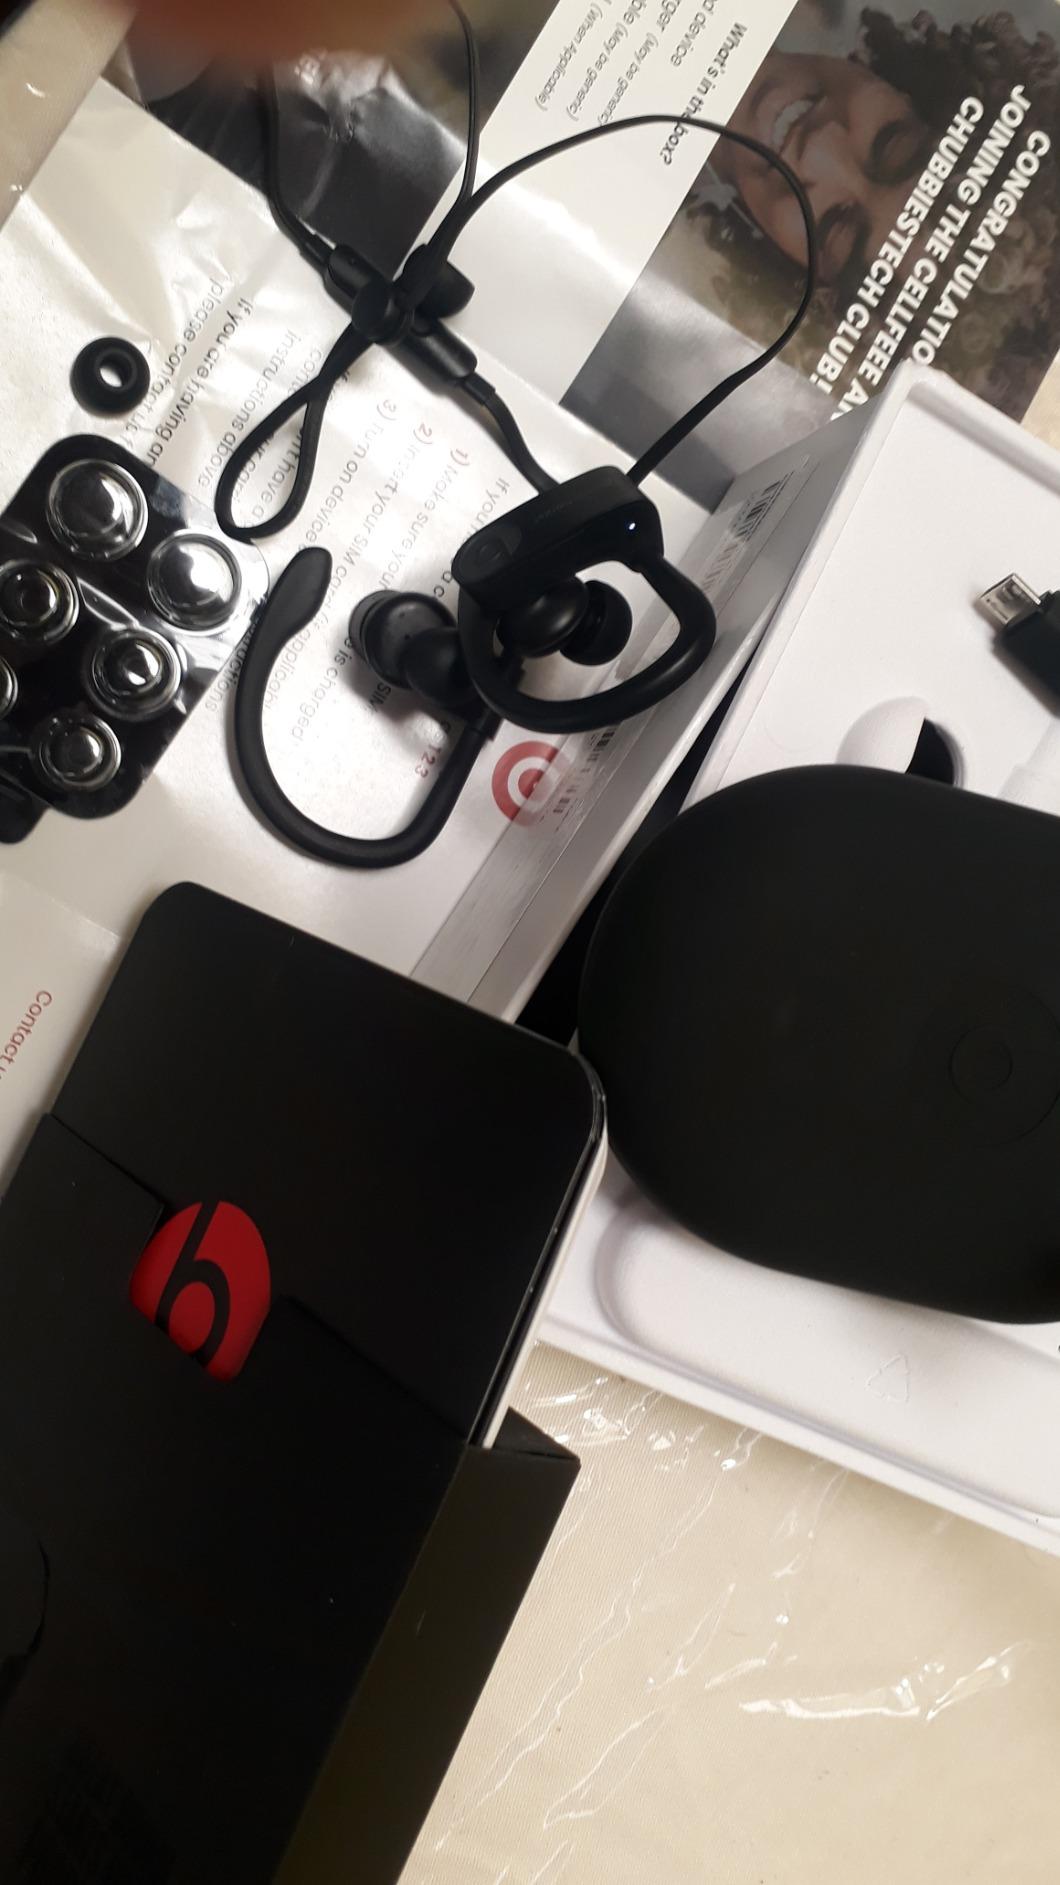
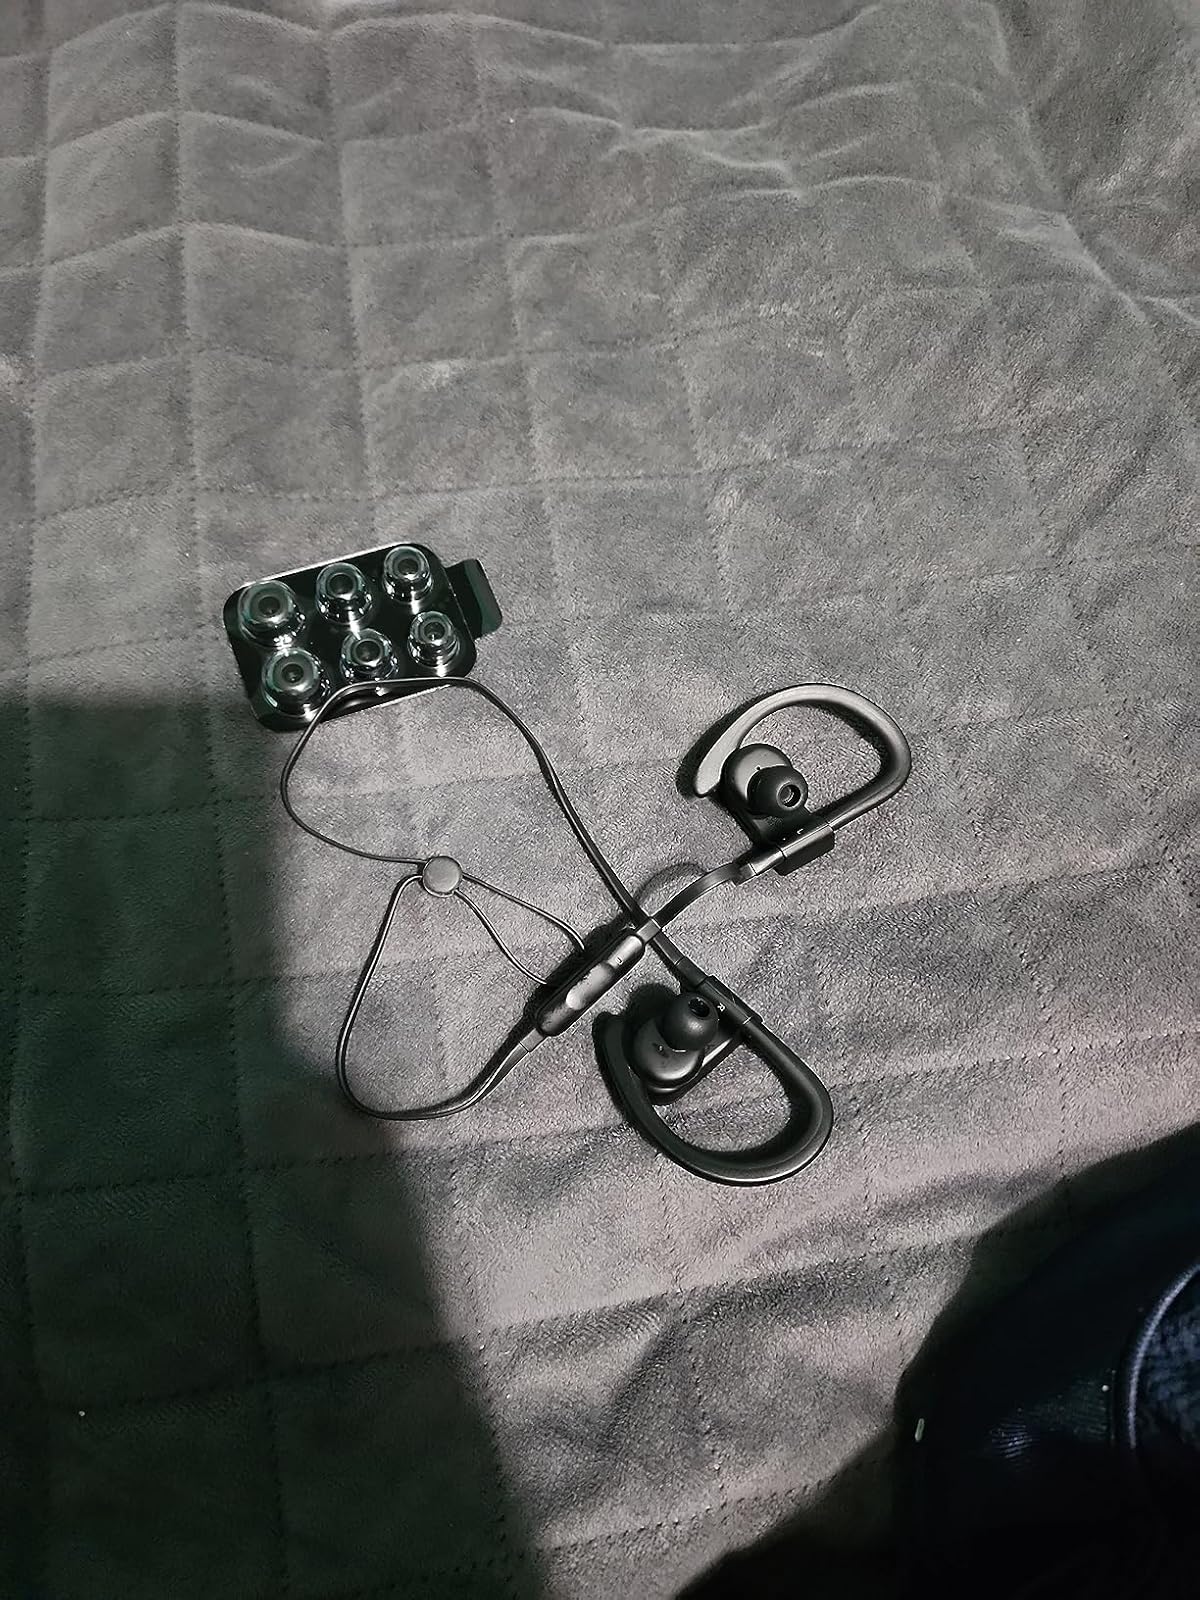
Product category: headphones
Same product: yes